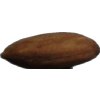
Label: Almonds 1